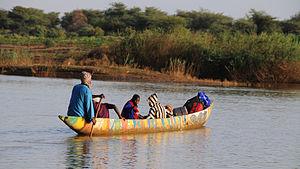
passage de frontière à Bababé, de Mauritanie au Sénégal
La frontière entre la Mauritanie et le Sénégal est la frontière séparant la Mauritanie et le Sénégal.
Bababé est une ville de Mauritanie, chef-lieu du département de Bababé situé dans la région de Brakna.